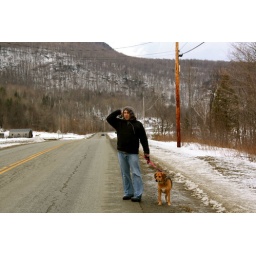
Our house is the white house far in the distance.